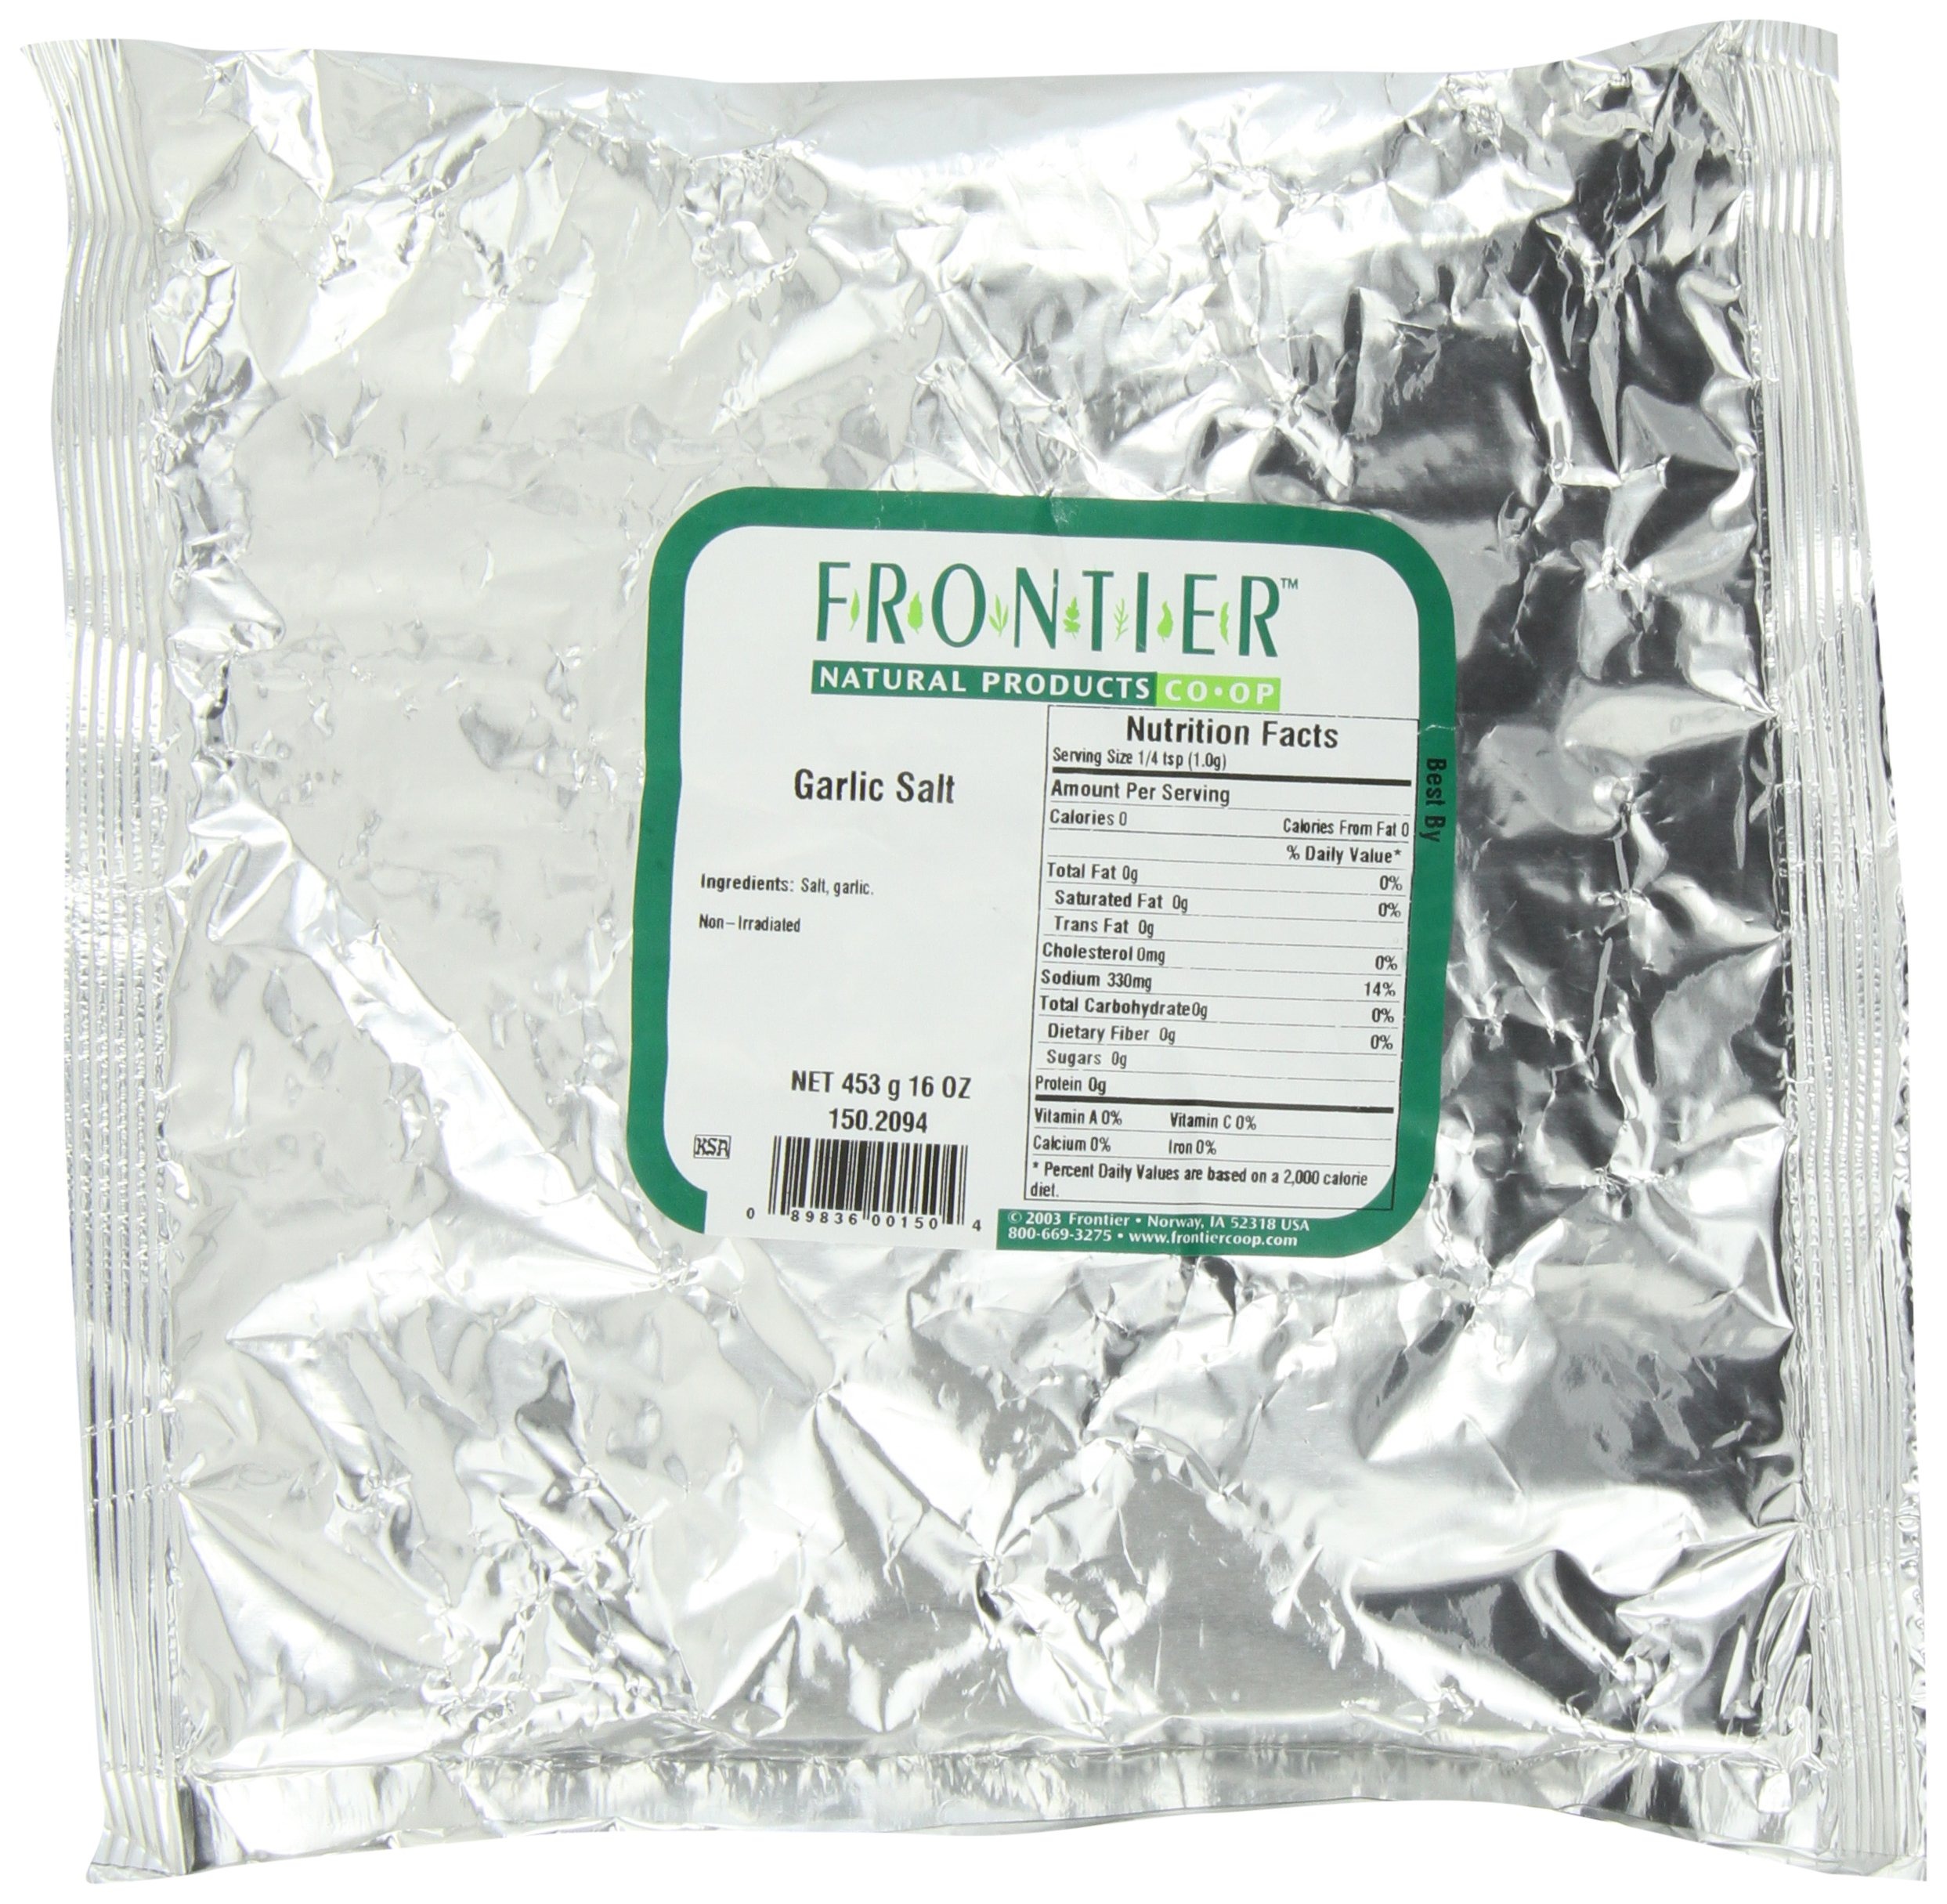
Item Name: Frontier Co-op Garlic Salt, 1-pound Bulk Bag, Perfect Blend of Salt, Garlic and Parsley for any Savory Dish
Bullet Point 1: 1 Pound Bulk Bag
Bullet Point 2: A tasty, versatile combination of sea salt, garlic and parsley for savory seasoning
Bullet Point 3: All-Natural, Kosher
Bullet Point 4: Non-Irradiated
Bullet Point 5: Frontier is a member owned co-op, responsible to people and planet
Value: 16.0
Unit: Ounce

Price: 21.4